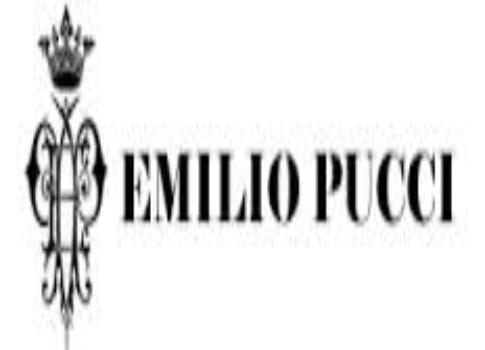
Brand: Emilio Pucci
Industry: Clothes